Hillcrest Complex

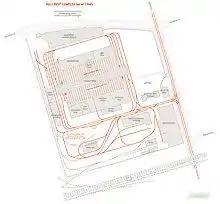
Hillcrest plans (as of 1960)

Canadian Pacific Railway's mid-town rail line lies on the south side of the Hillcrest Complex, and the complex once had a network of standard gauge tracks and sidings for receiving railway cars. On the south and west sides of the complex, standard gauge tracks were intermixed with broader TTC gauge tracks creating four-rail dual gauge where the standard and TTC gauge tracks overlapped. (See map.)